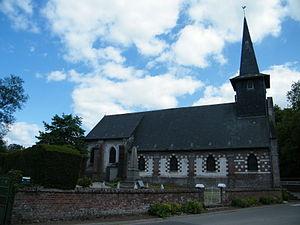
L'église de Baromesnil.
Baromesnil est une commune française située dans le département de la Seine-Maritime en région Normandie.